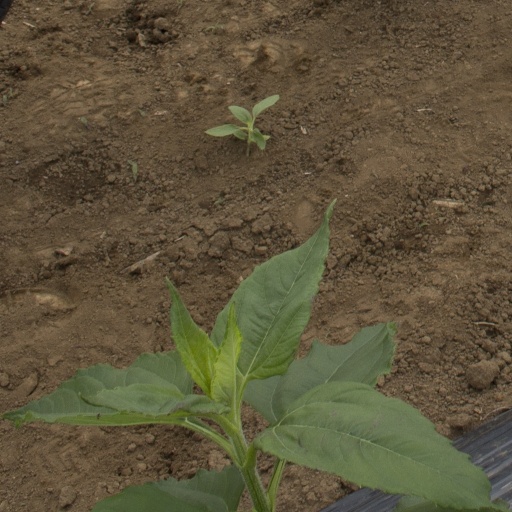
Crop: Jerusalem artichoke